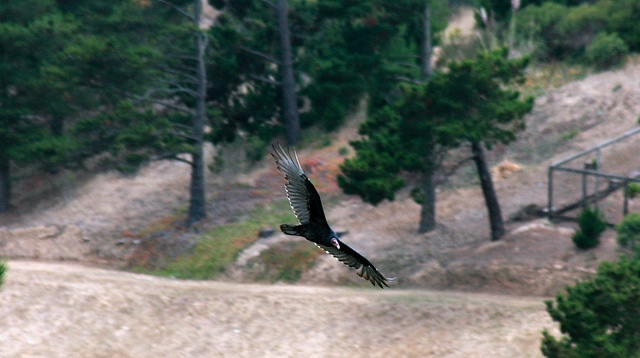
A bird flying over a rural dirt road surrounded by trees.
A turkey vulture in flight in a lightly wooded area.
a bird flying in the air with trees in the background
A bird has it's wings wide open as it flies downward toward a park.
A large hawk like bird flying around looking for prey